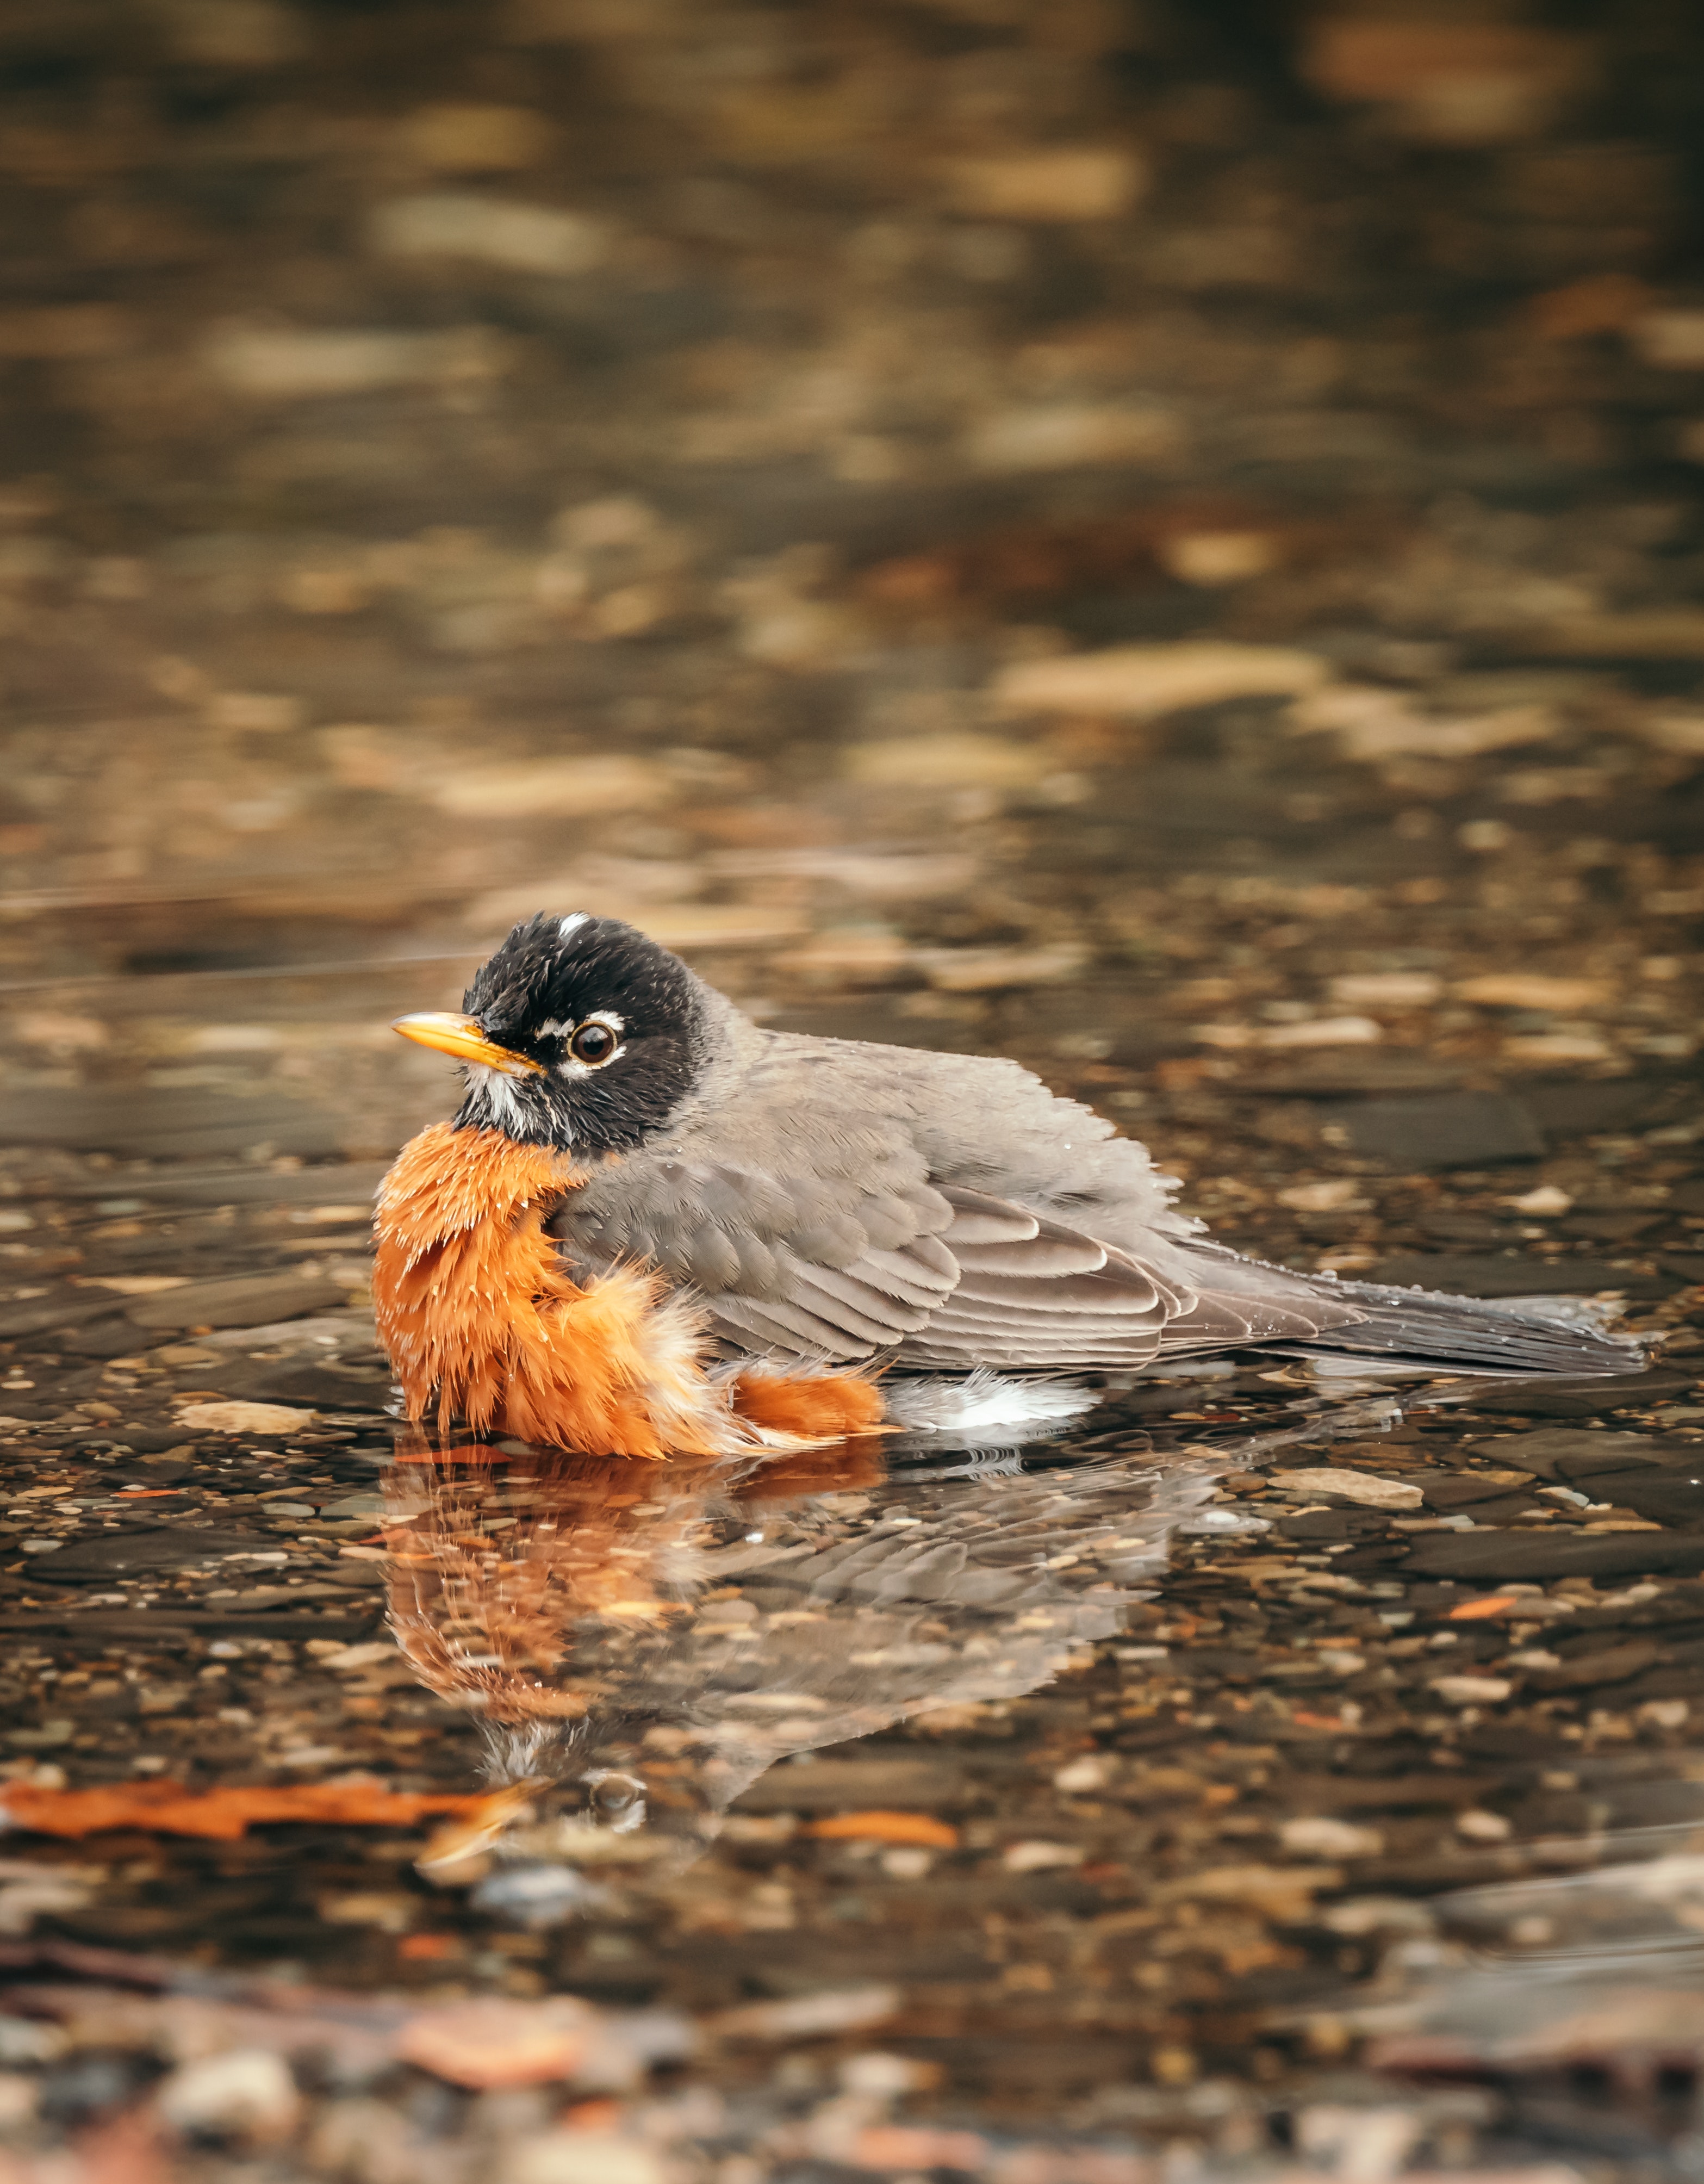
bird, water, beak, waterfowl, feather, ducks, geese and swans, wing, myna, lake, tail, duck, water bird, perching bird, seabird, livestock, songbird, fowl, wildlife, seaduck, wood, american coot, soil, landscape, macro photography